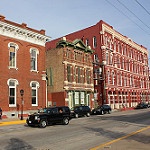
Label: buildings